Robert M. Losey

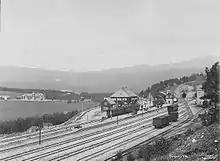
Dombås Station and the railway tunnels where the American party sought shelter

In February 1940 Losey began serving as the air assistant to the military attaché with the United States Embassy in Finland. News accounts indicated his mission was to report on air developments in the Russo-Finnish War (where the harsh winter conditions provided a special opportunity to observe the interplay between meteorology and military aeronautics). As the German armed forces began their Norwegian Campaign, Losey was directed first to Sweden, then to Norway. After arriving in Norway he immediately became involved in efforts to evacuate the American legation to safety across the Swedish border. The American legation was divided into two parties. The first party, including Losey and U.S. Minister Florence Jaffray Harriman, reached Sweden safely but had lost contact with the second party. Losey volunteered to return to Norway in search of the remainder of the American legation.